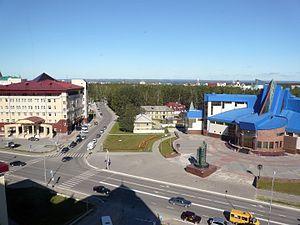
Khanty-Mansiïsk est une ville de Russie et la capitale du district autonome des Khantys-Mansis. Sa population s'élevait à 96 936 habitants en 2016.